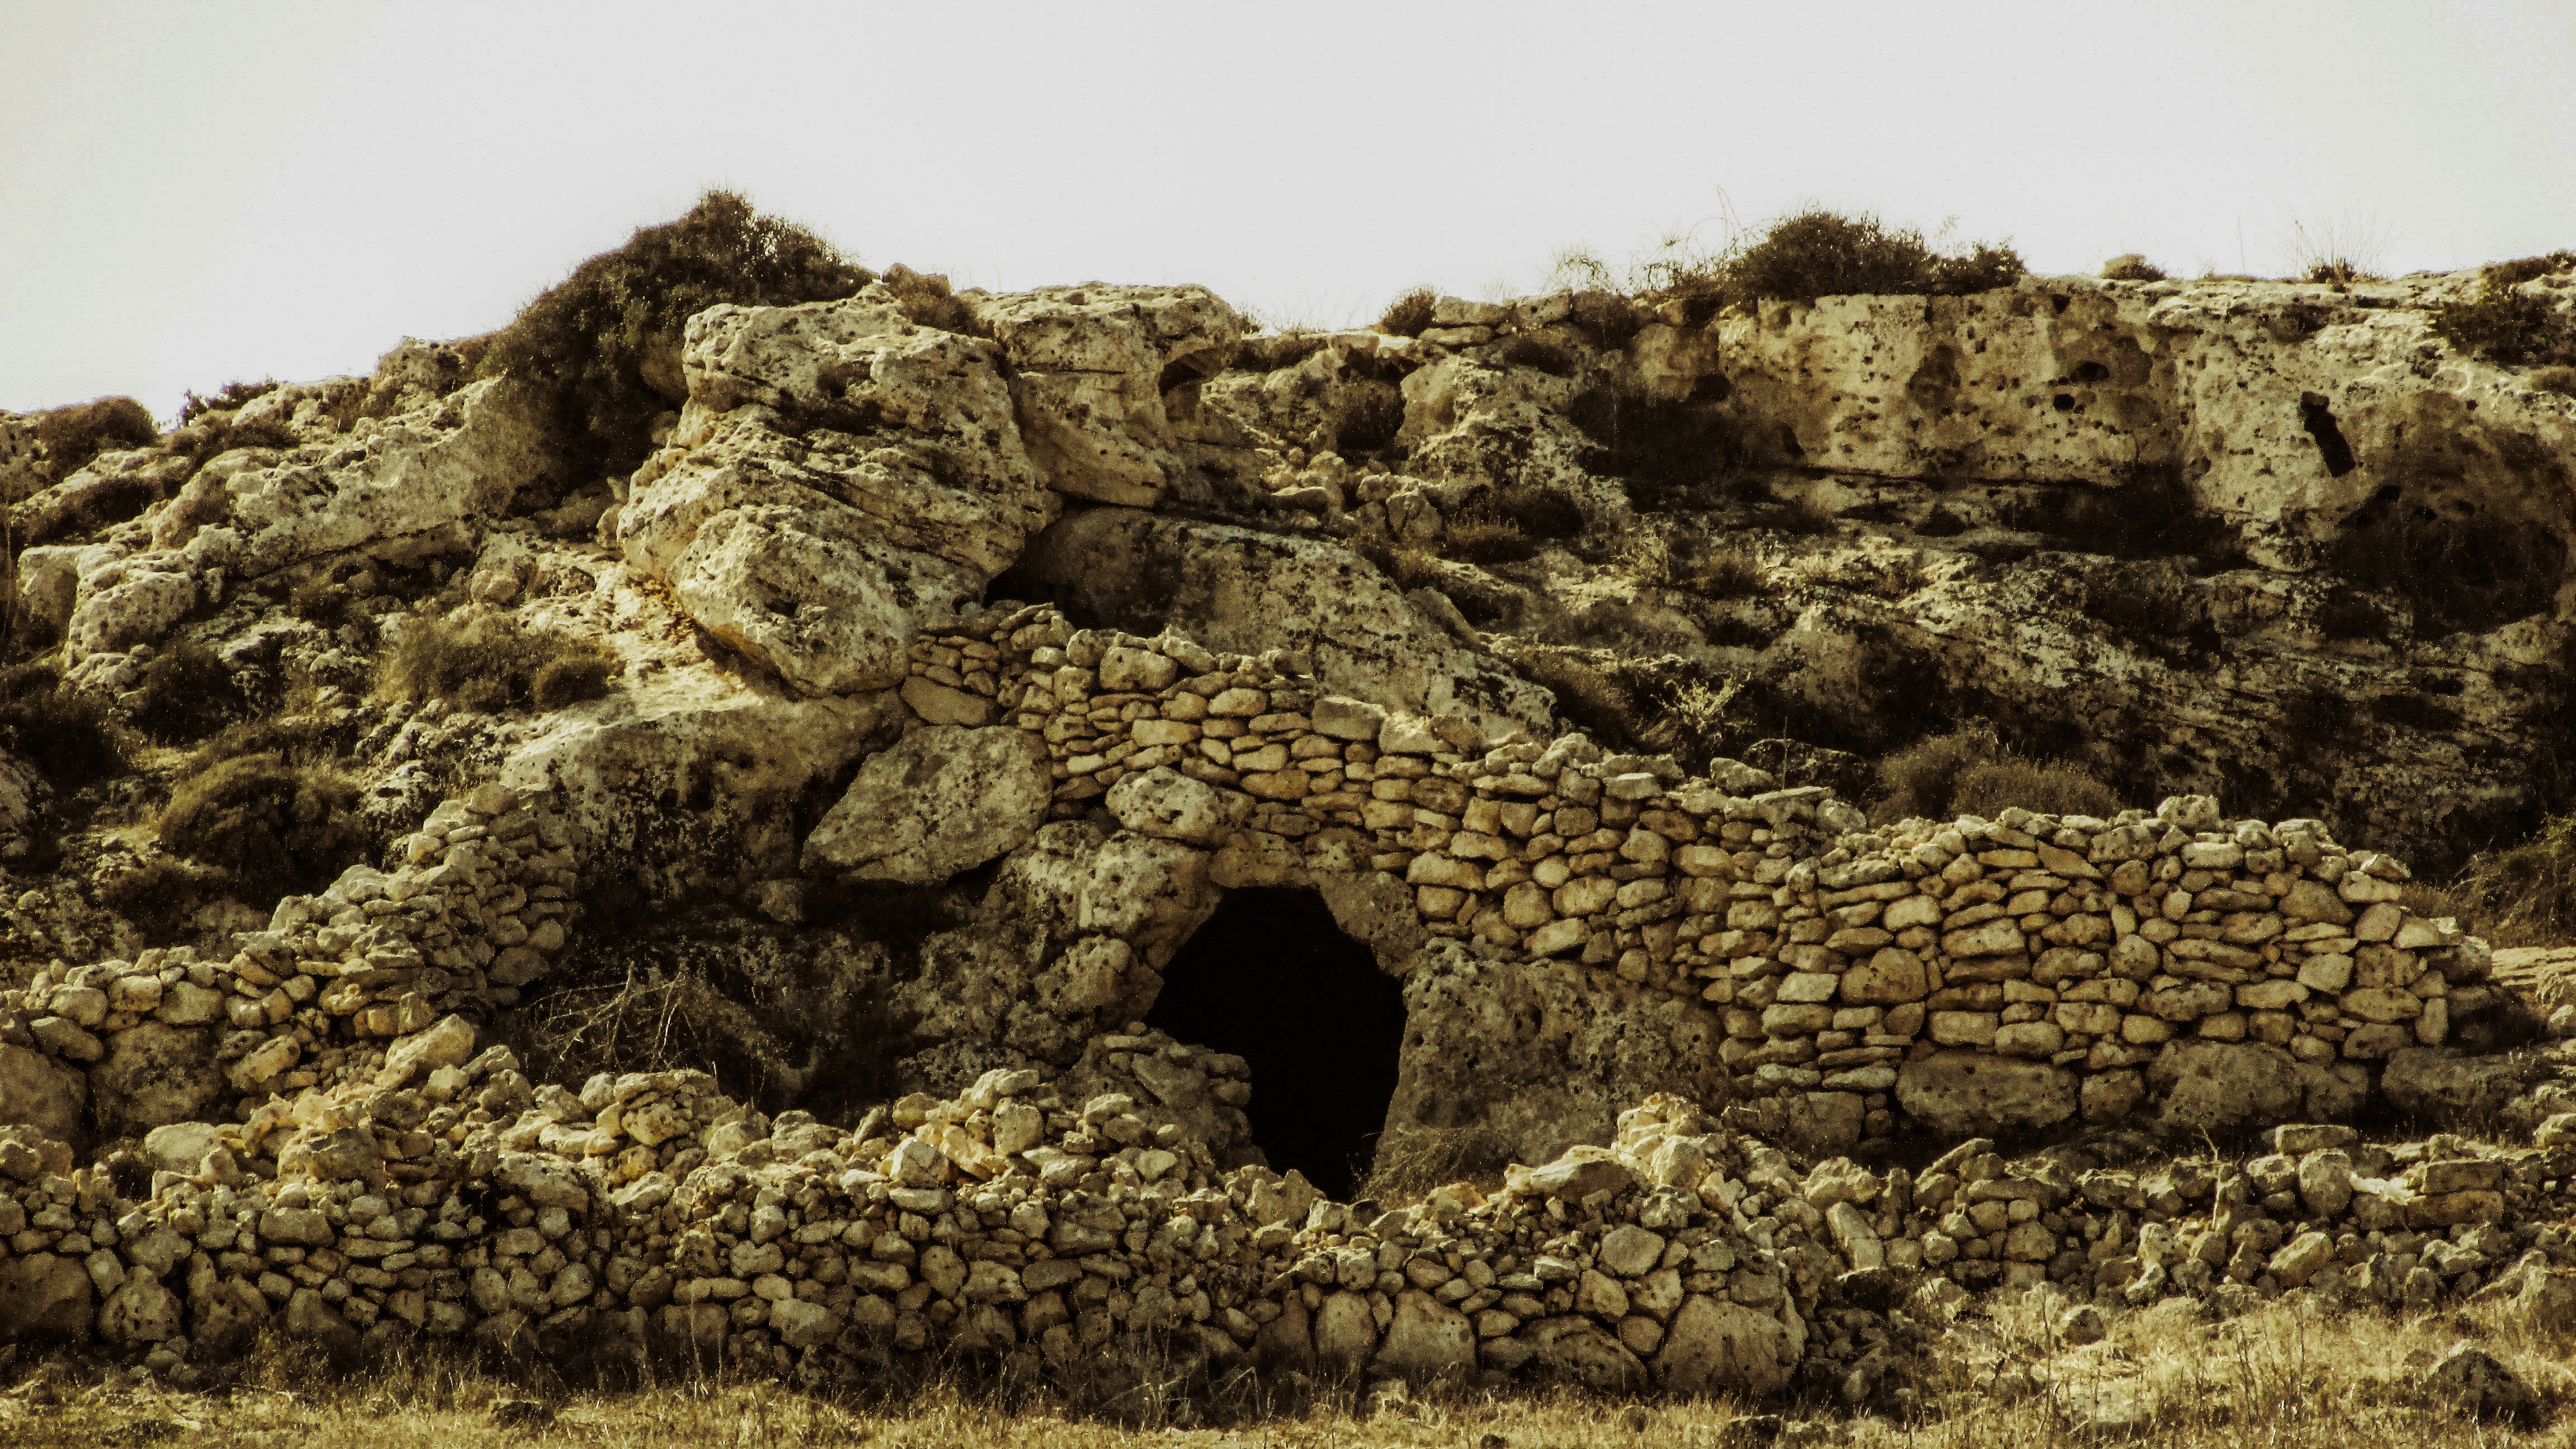
sand, rock, countryside, old, rural, cave, soil, abandoned, terrain, material, sculpture, art, geology, temple, ruins, history, cavo greko, cyprus, corral, stone built, ancient history, stockraising